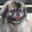
Label: dog